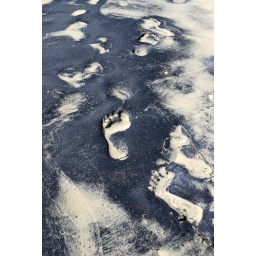
Black mineral sand sits on the top of the regular sand in patches along the beach near Tangalooma.